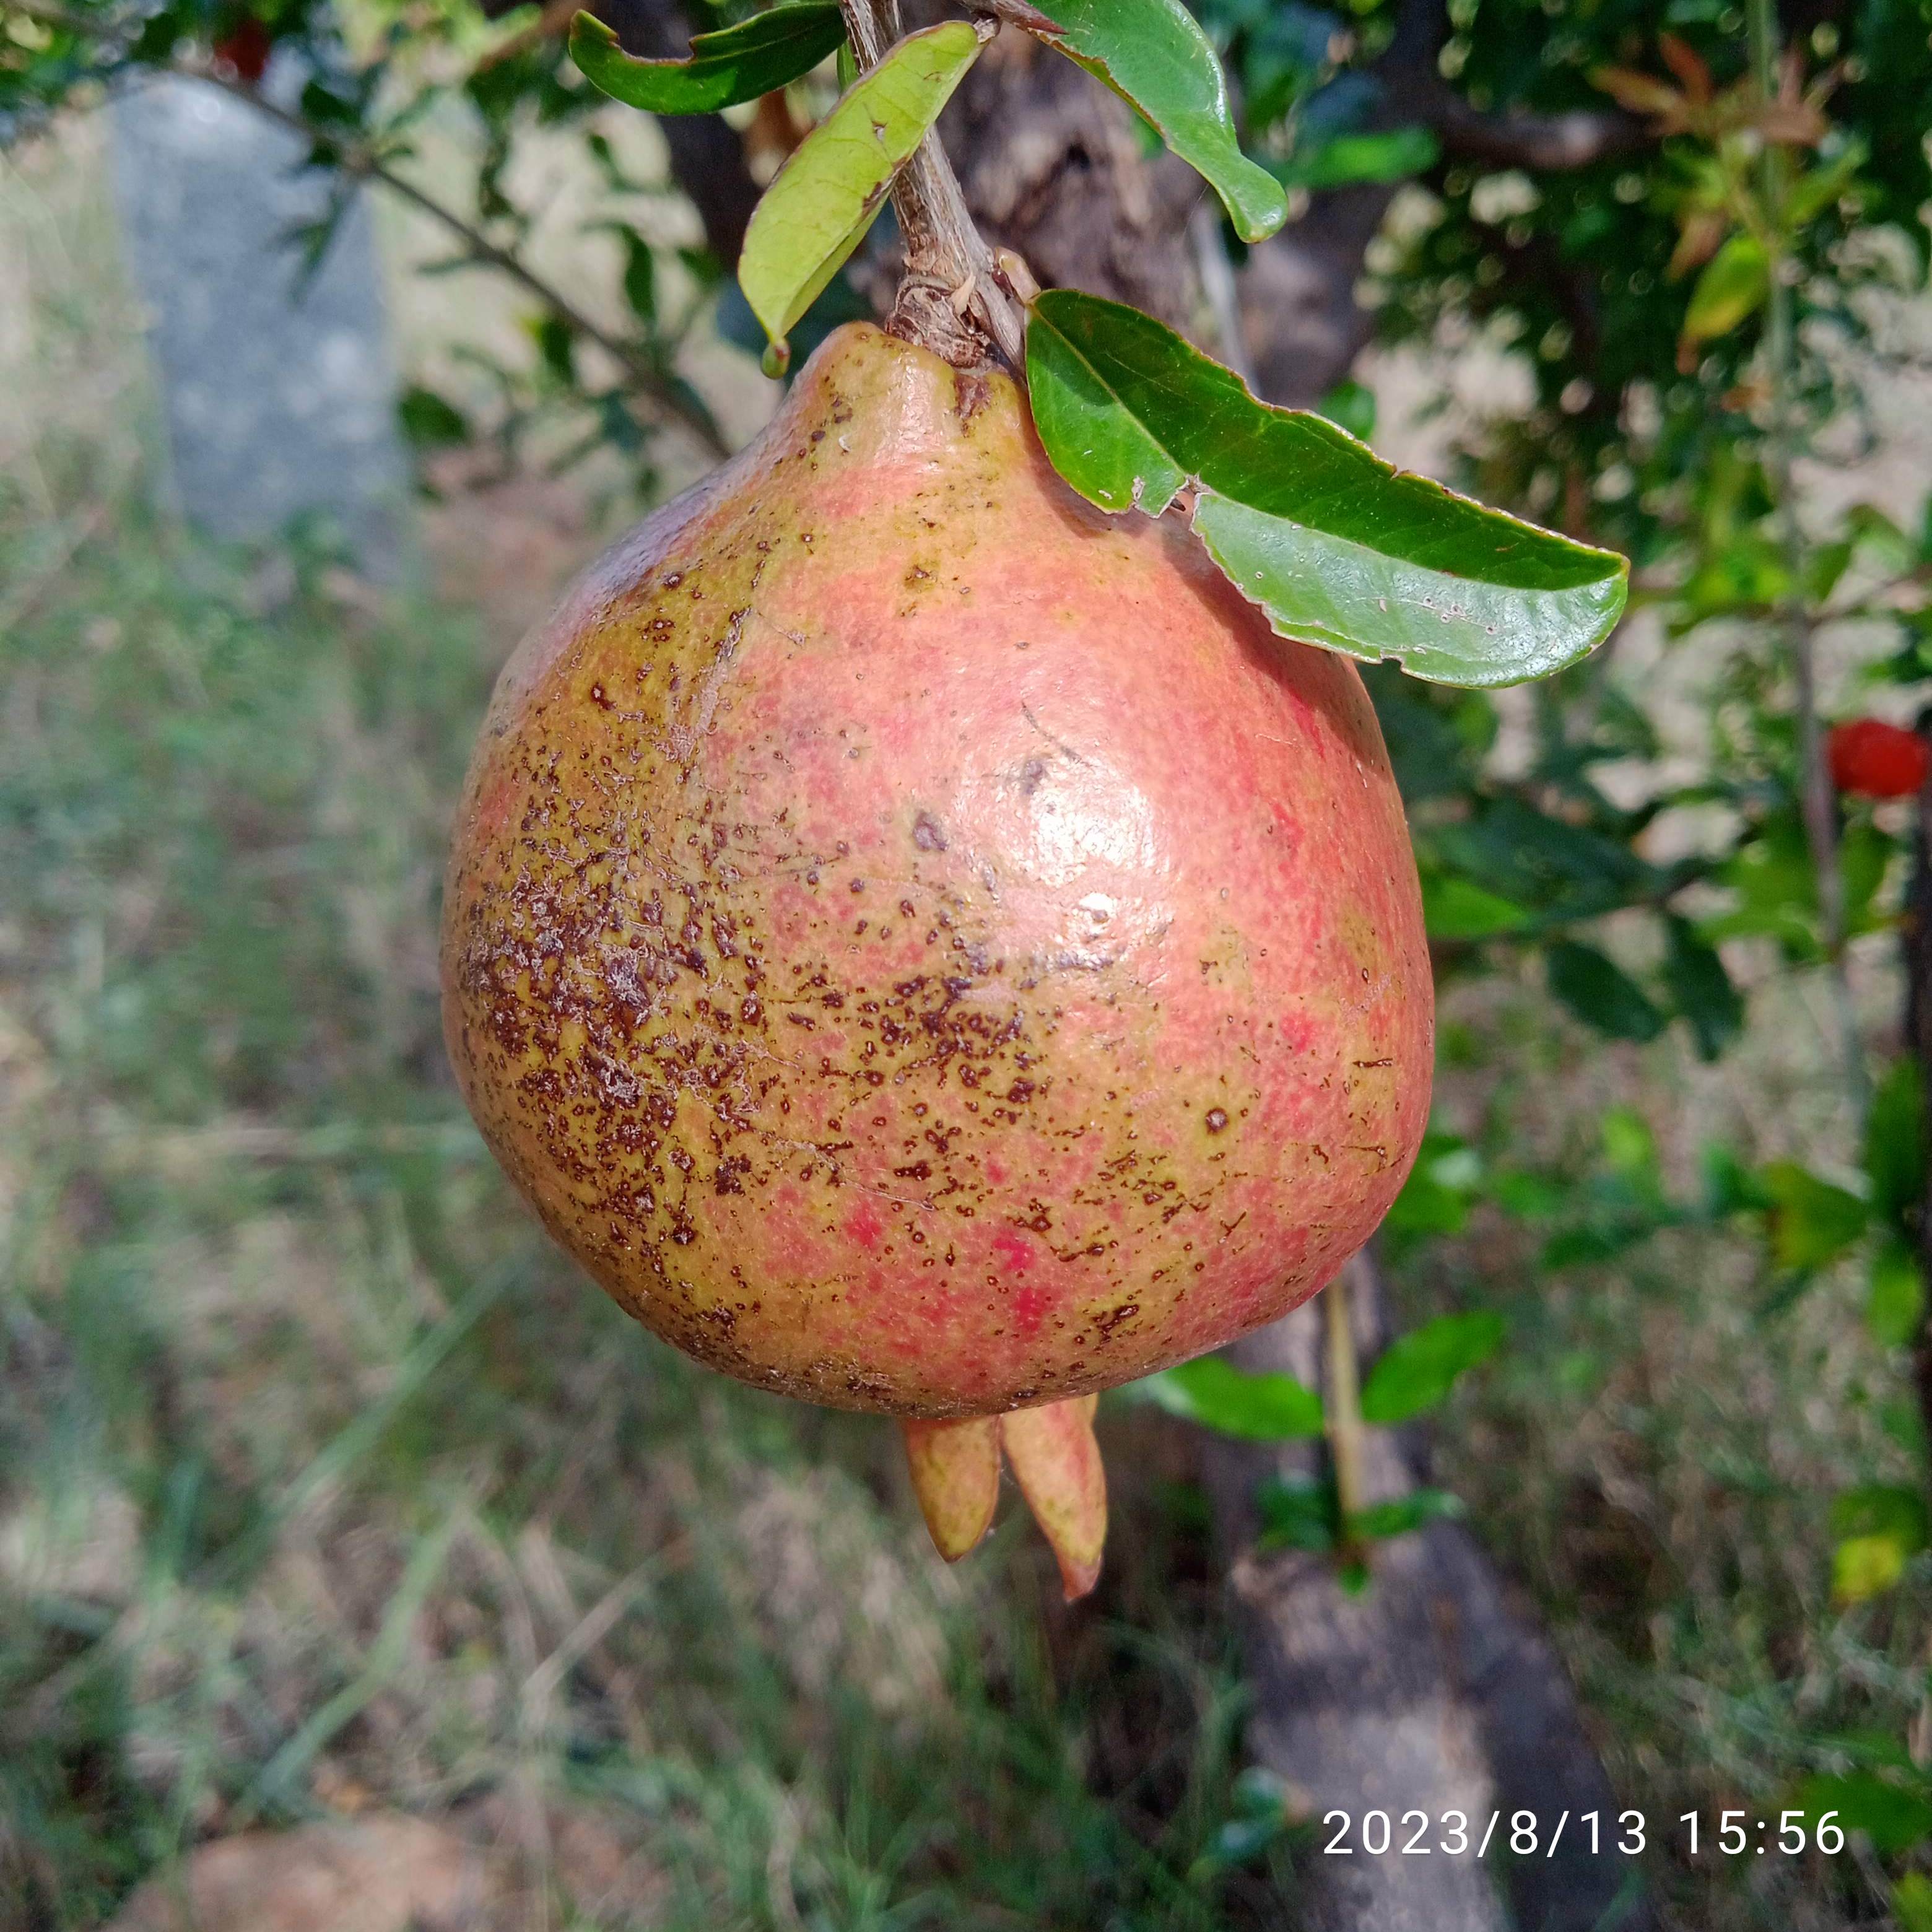
Label: Cercospora